Theodore R. Milton

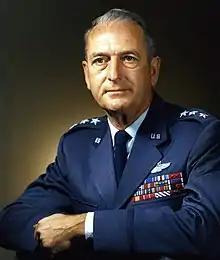
US Air Force photo of Lt Gen Milton

Theodore Ross Milton (29 December 191524 August 2010) was a United States Army and Air Force (USAF) officer and pilot.